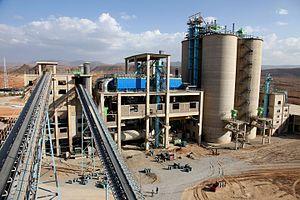
La construction est le fait d'assembler différents éléments d'un édifice en utilisant des matériaux et des techniques appropriées.
L’Afrique est un continent qui couvre 6 % de la surface de la Terre et 20 % de la surface des terres émergées. Sa superficie est de 30 415 873 km² avec les îles, ce qui en fait la troisième mondiale si l'on compte l'Amérique comme un seul continent. Avec plus de 1,2 milliard d'habitants, l'Afrique est le deuxième continent le plus peuplé après l'Asie et représente 16,4 % de la population de la planète en 2016. Le continent est bordé par la mer Méditerranée au nord, le canal de Suez et la mer Rouge au nord-est, l’océan Indien au sud-est et l’océan Atlantique à l’ouest.